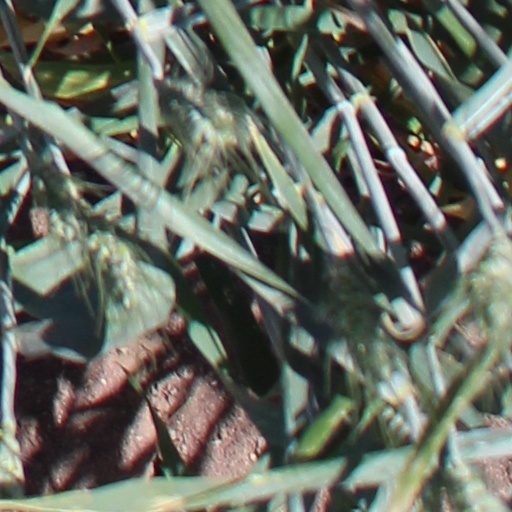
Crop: wheat